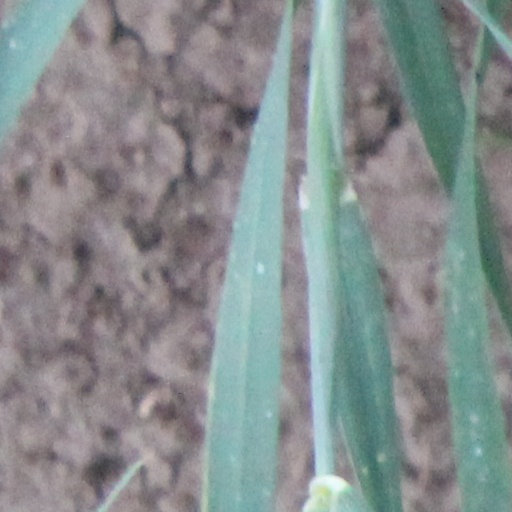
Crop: wheat